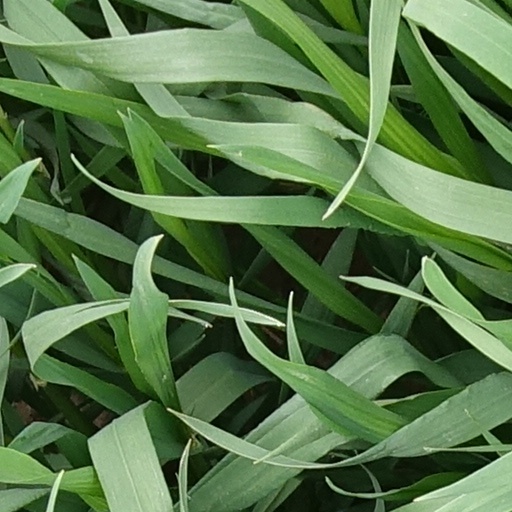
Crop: wheat